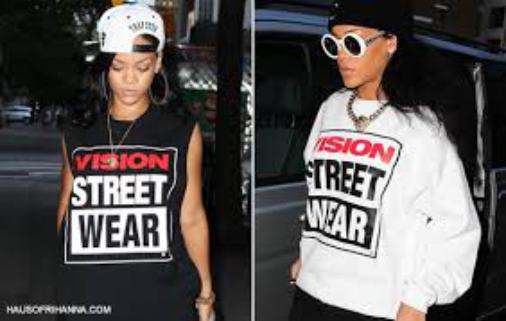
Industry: Clothes